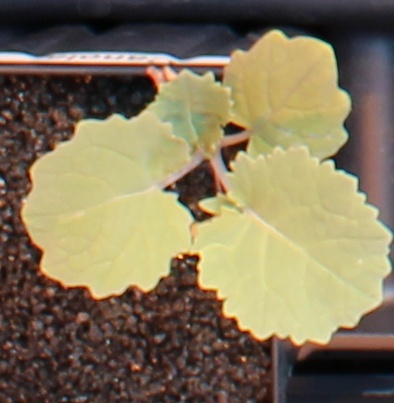
Label: Canola